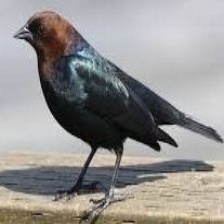
Species: BROWN HEADED COWBIRD
Scientific name: MOLOTHRUS ATER